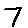
Label: 7